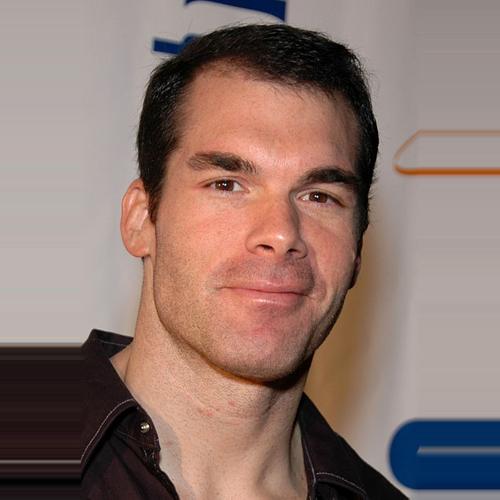
Age: 35